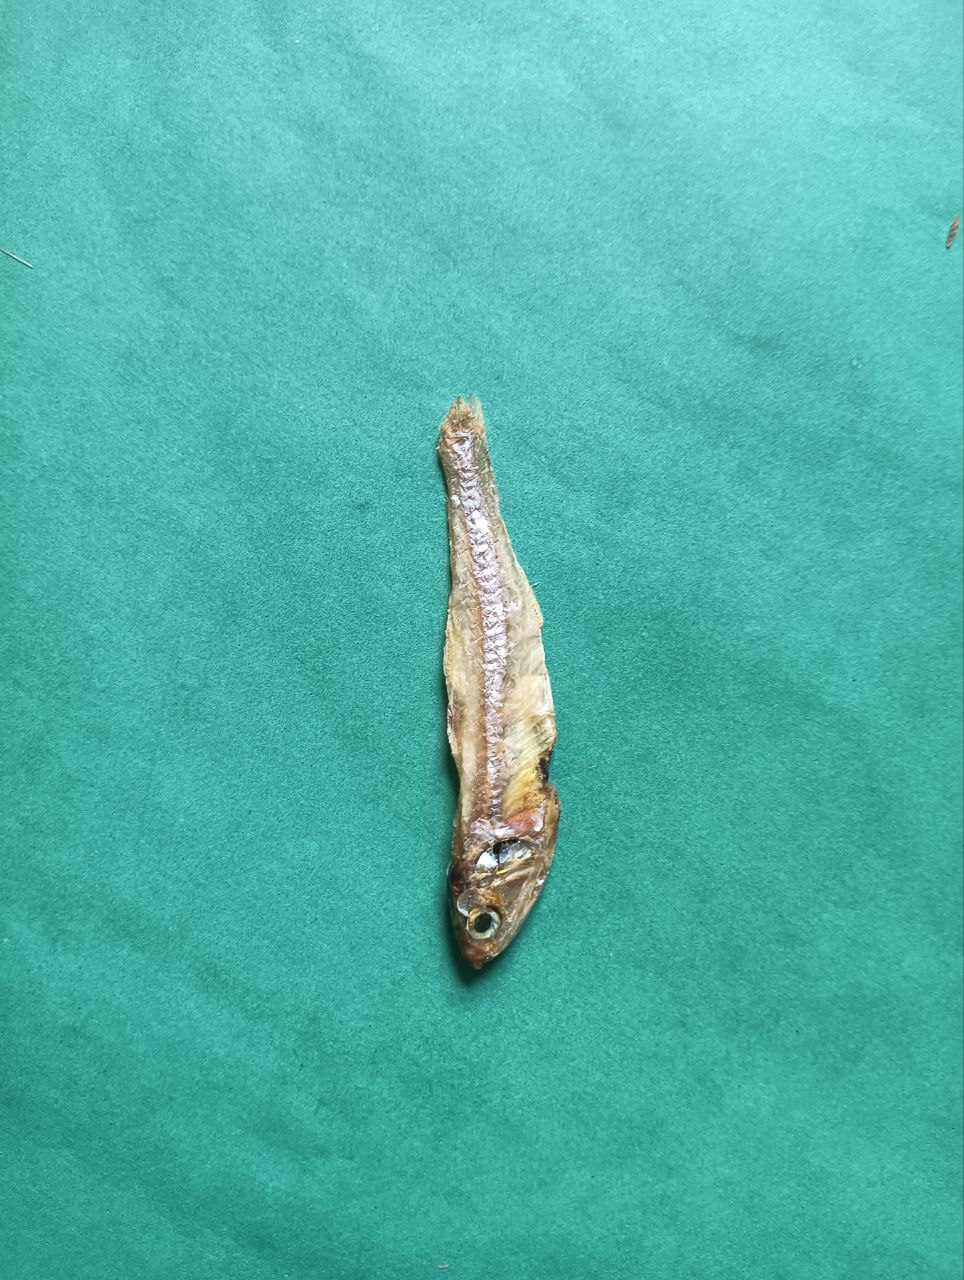
Species: narkeli